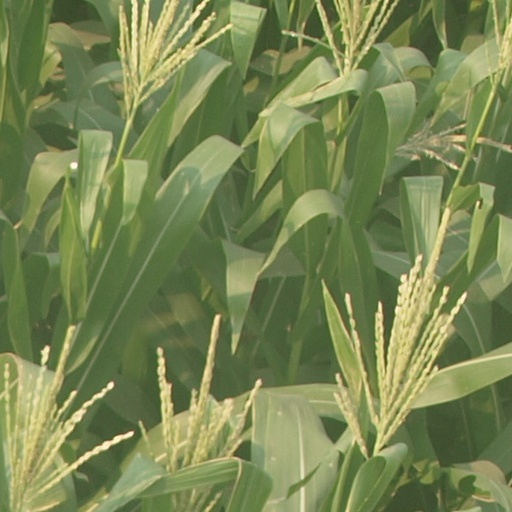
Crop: maize; corn